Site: brandenburg
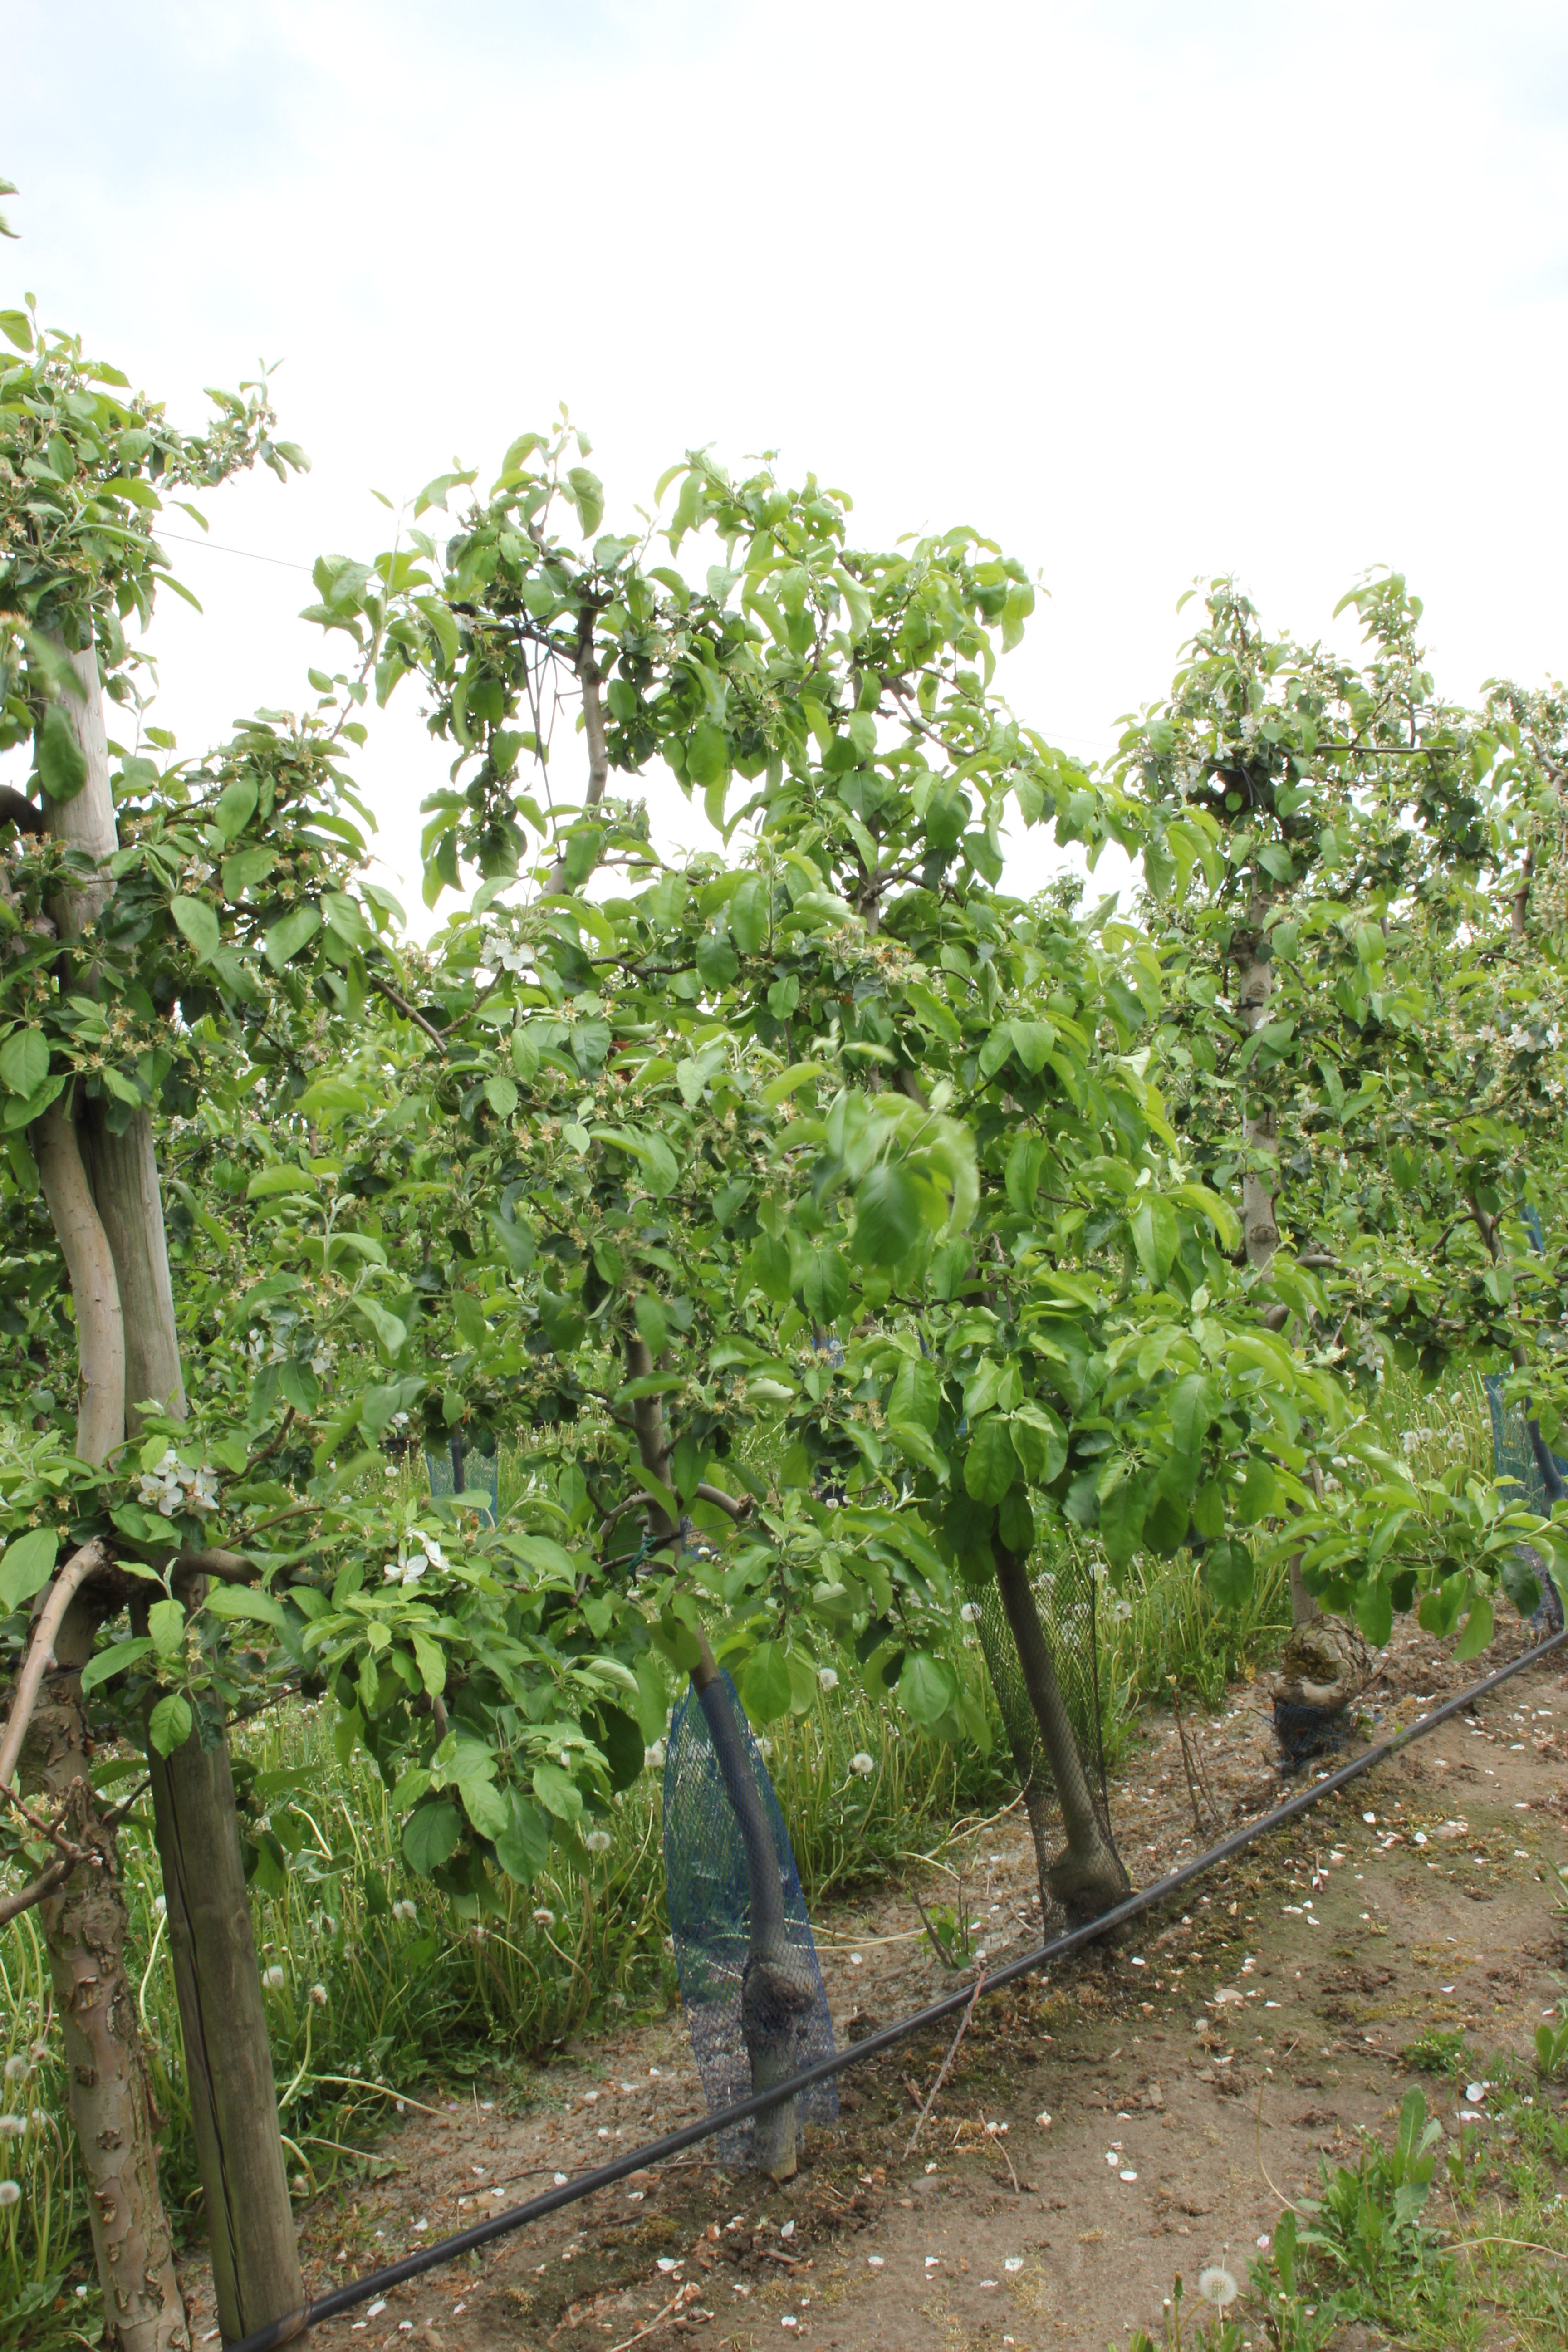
Growth stage (BBCH 67): Flowering